Sohrab and Rustum

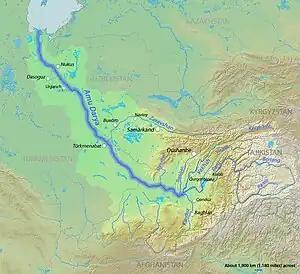
The watershed of the Oxus

The poem gave the title and place names to a notable work of children's literature, "The Far-Distant Oxus", written by Katharine Hull (1921–1977) and Pamela Whitlock (1920–1982) while they were still children themselves. They were entranced by the poem, and their characters adventure over Exmoor by pony and raft during the holidays, re-naming the places they visit from the poem. Sequels were "Escape to Persia", and "Oxus in Summer", infused with the same spirit.